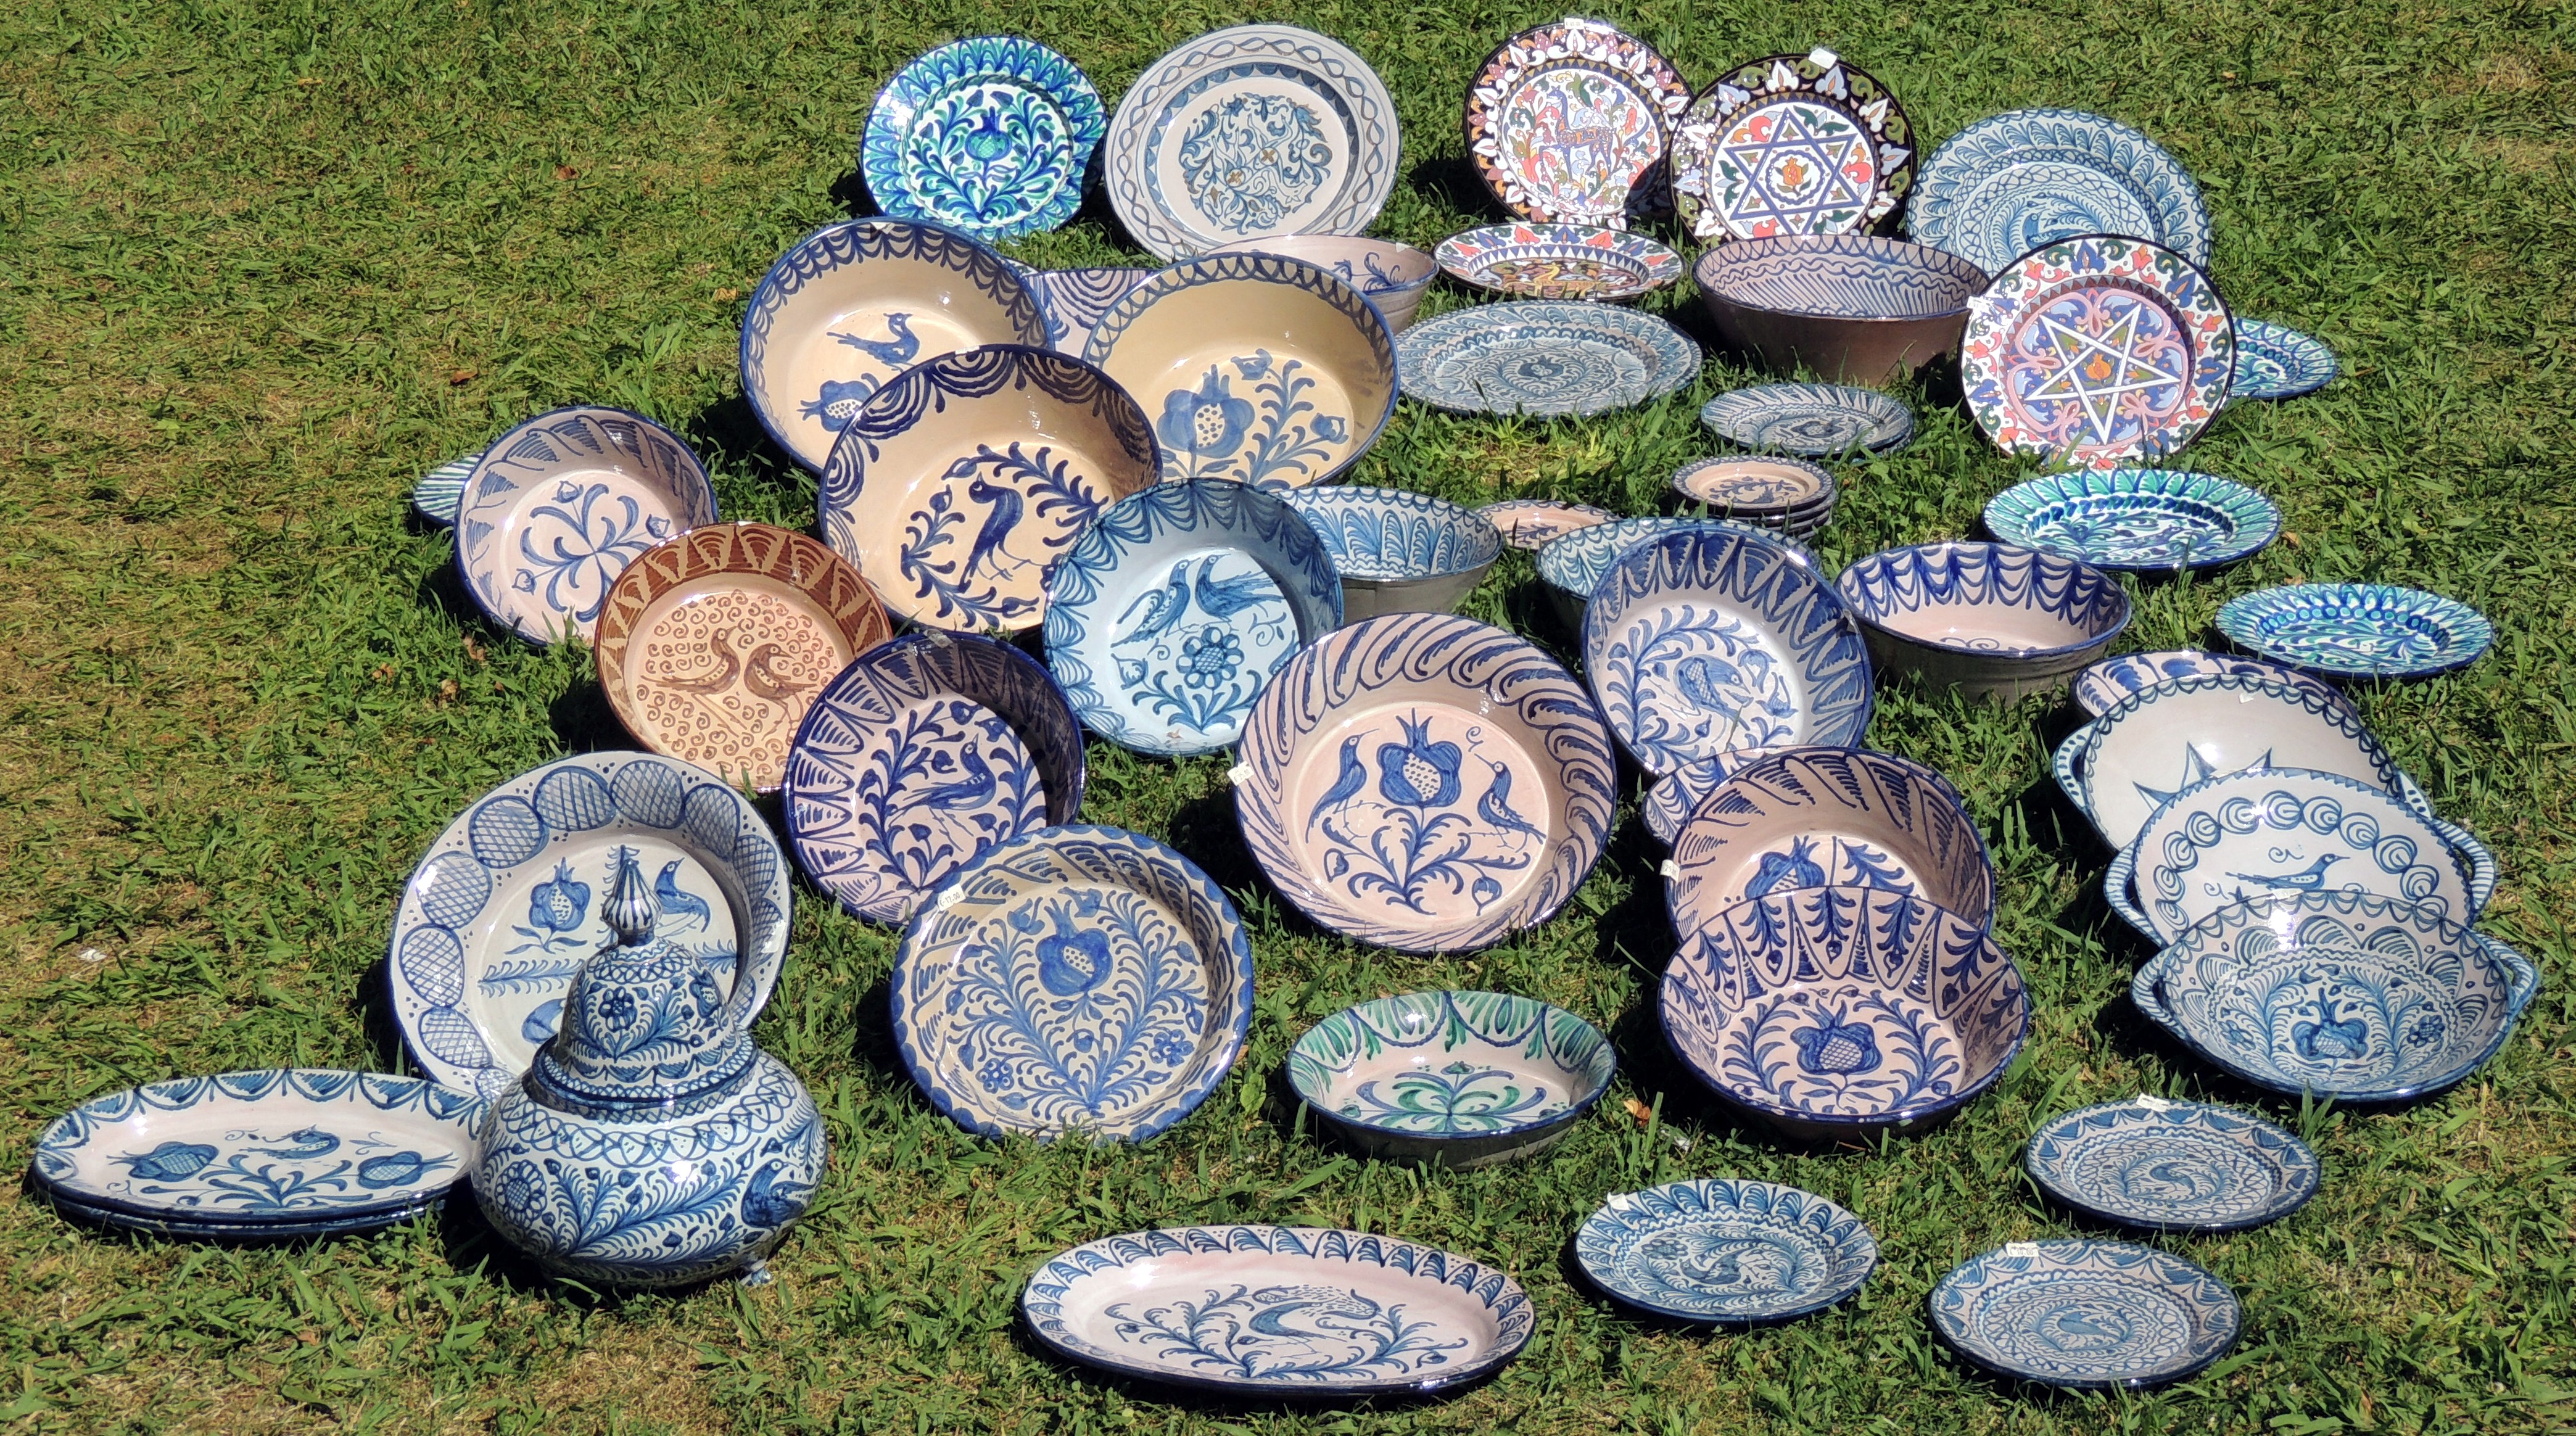
money, art, man made object